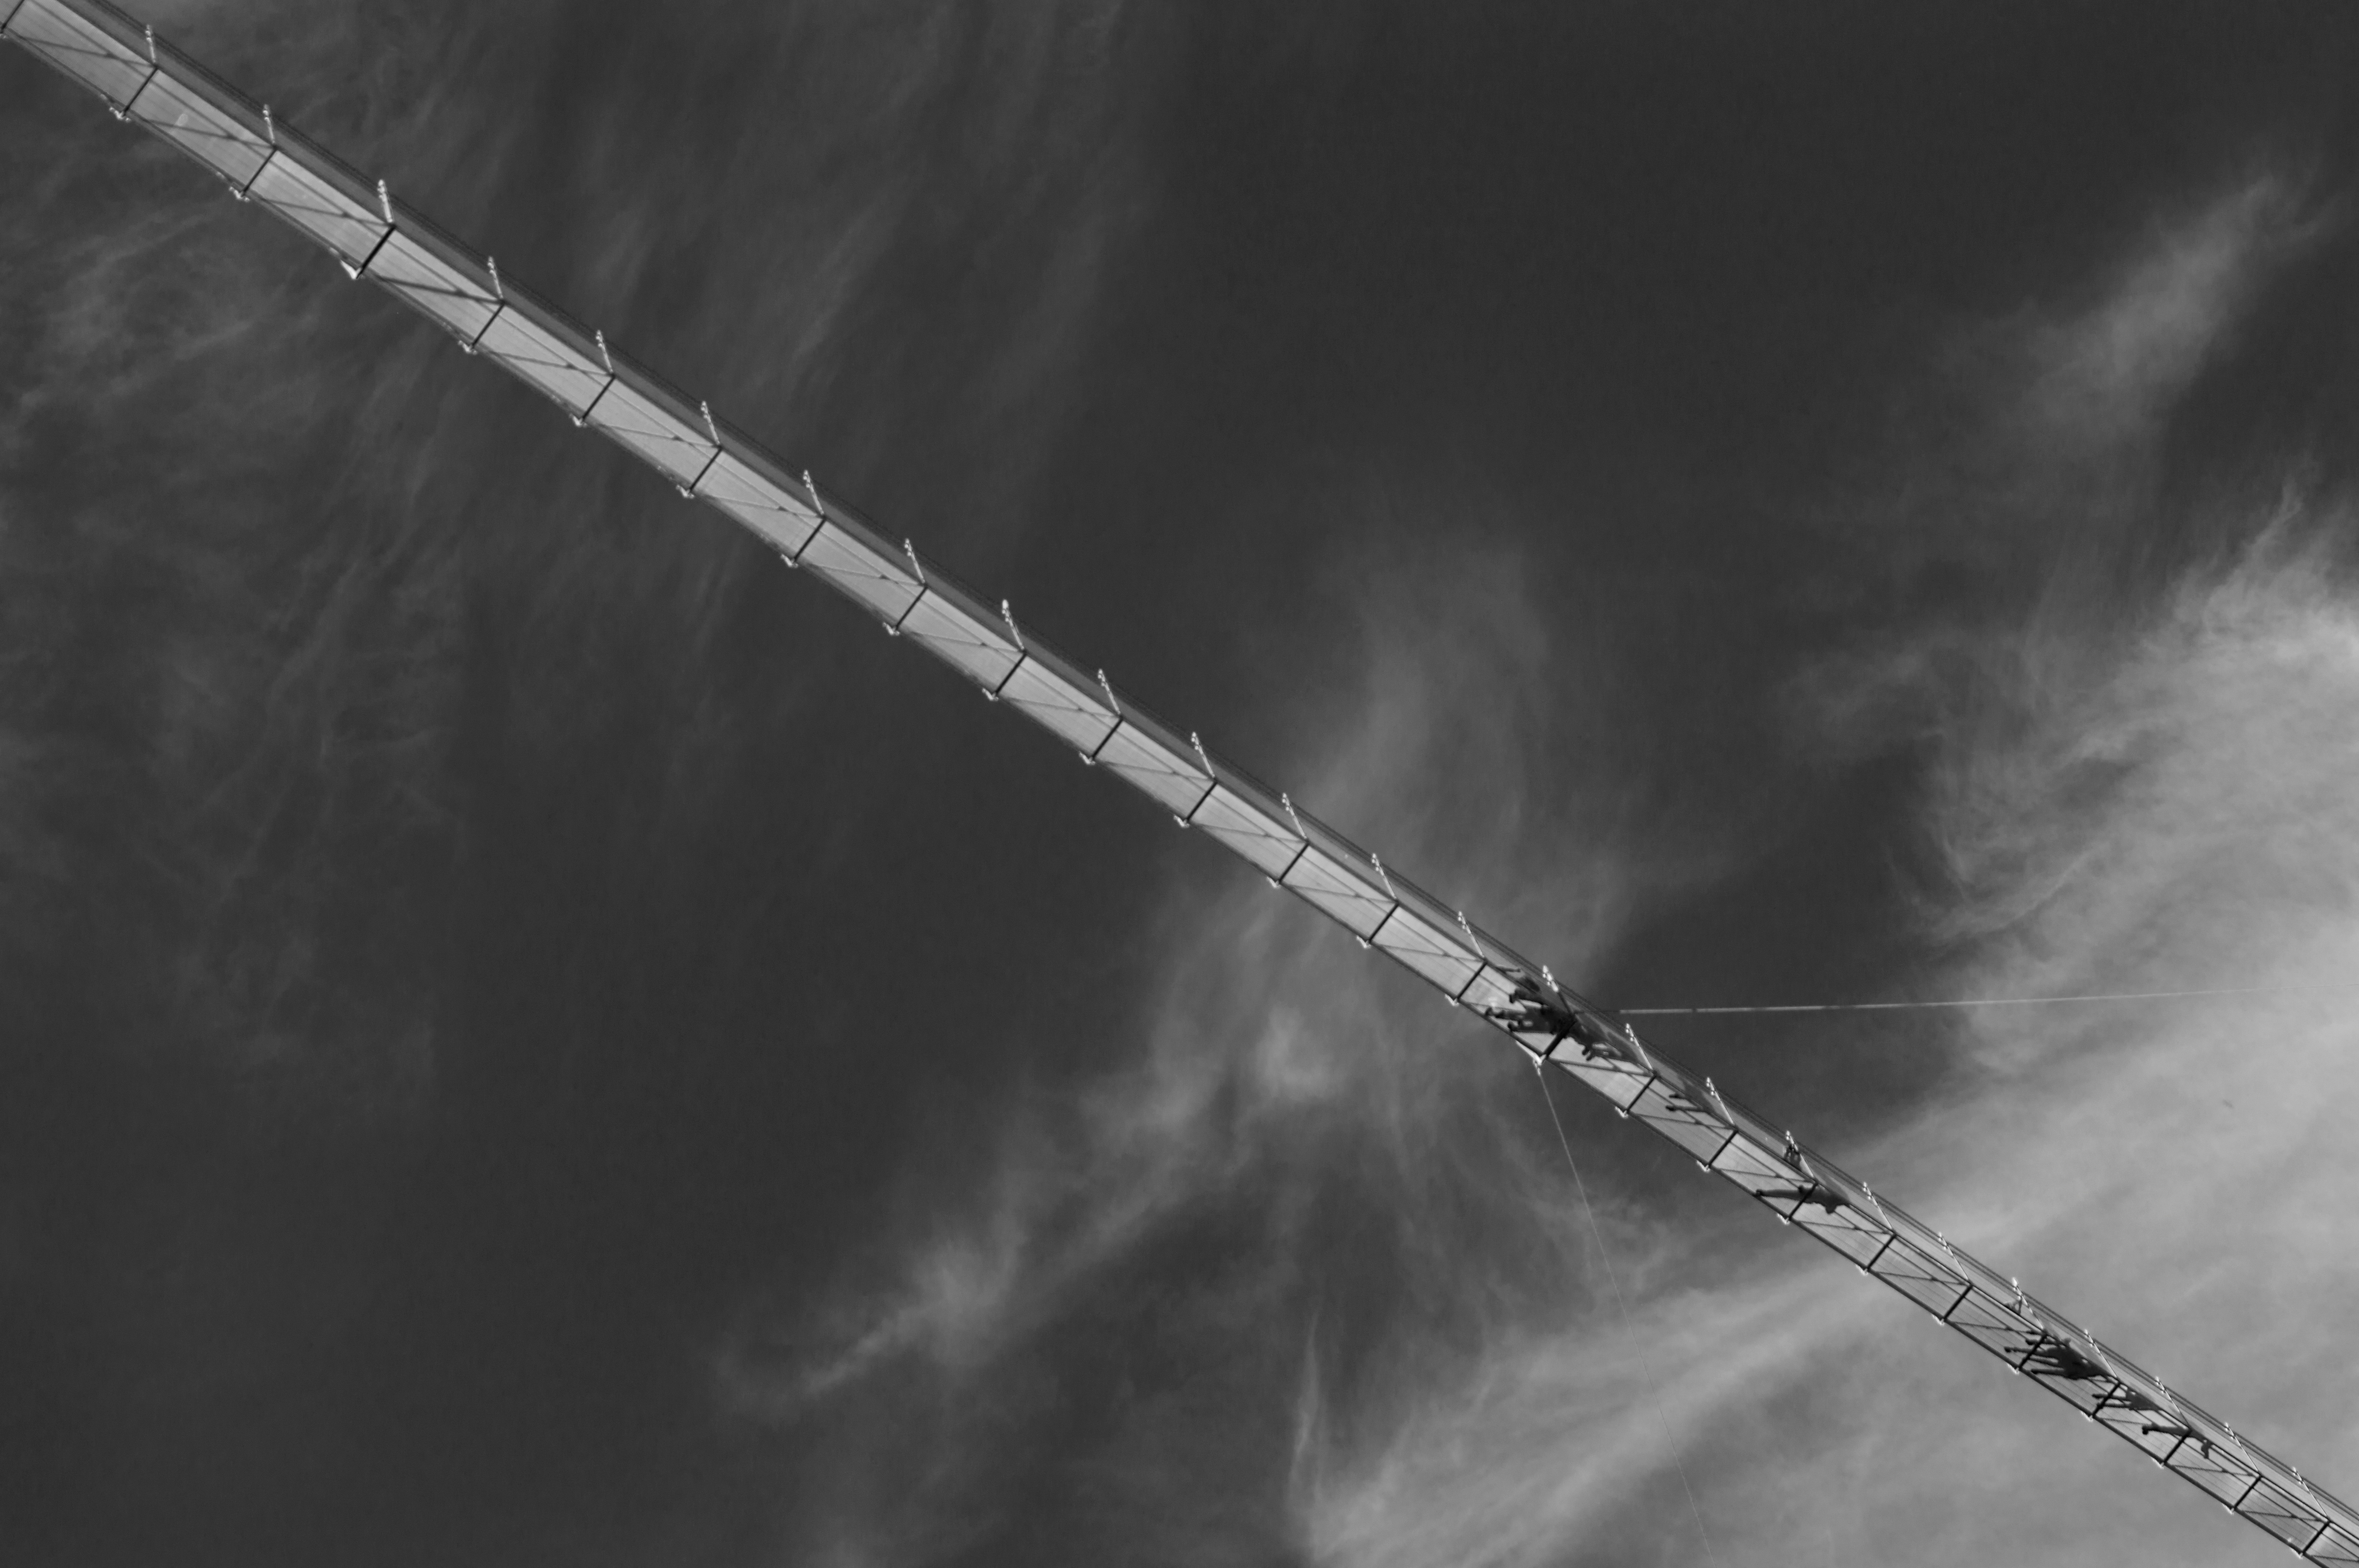
black and white, line, mast, darkness, black, monochrome, monochrome photography, atmosphere of earth